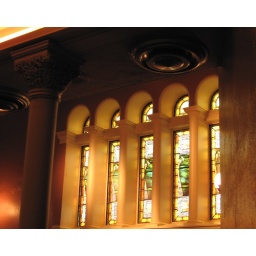
Light through the stained glass windows in the original edifice of the Mother Church